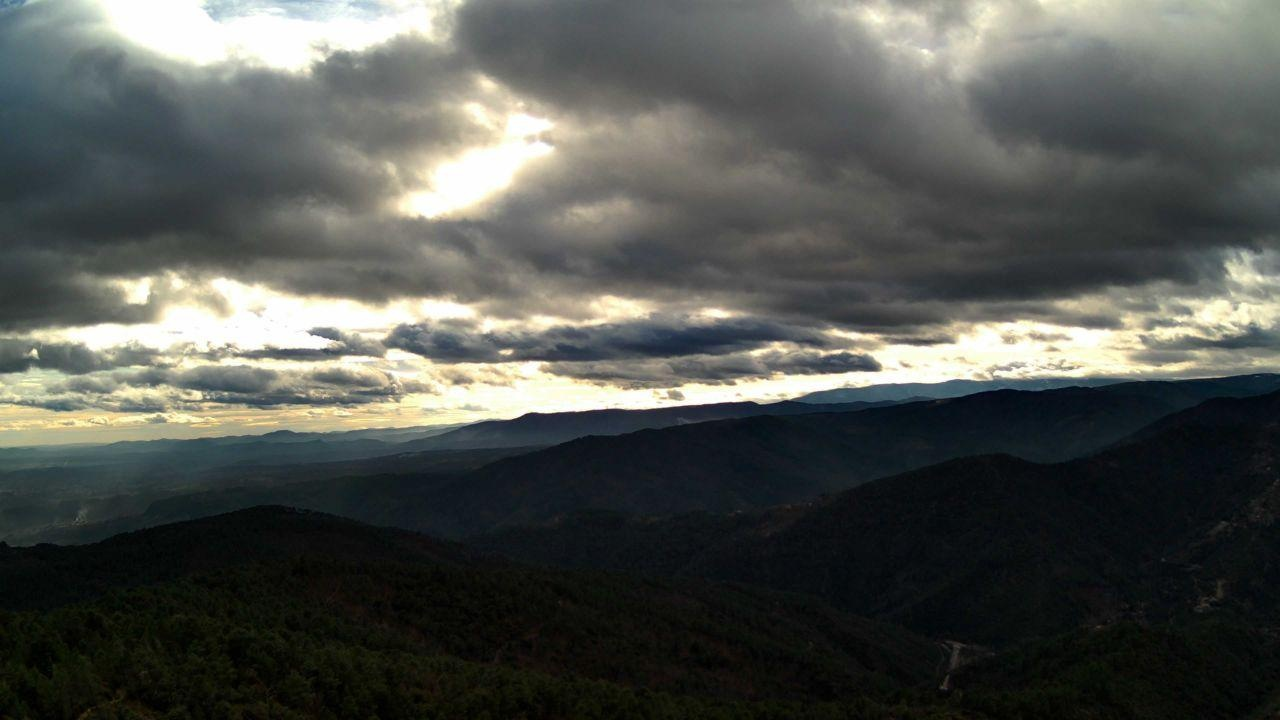
Fire: no
Smoke: no